Clinton Bennett

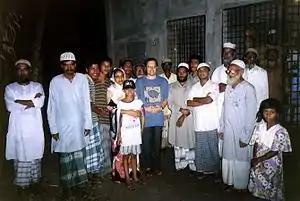
Clinton Bennett outside a mosque in Bangladesh while researching for his book on Muhammad. A. H. Mathias Zahniser describes Bennett's "In Search of Muhammad" (1998) as "a very personal narrative. Bennett takes us to mosques and coffee shops where he lays bare the depth of the Muslim experience of Muhammad".

Bennett has regularly researched and taught at summer schools in India mainly at the Henry Martyn Institute in Hyderabad, and for The Association for Theological Education by Extension based at Bangalore. He has attended conferences in or traveled to six Muslim majority states.